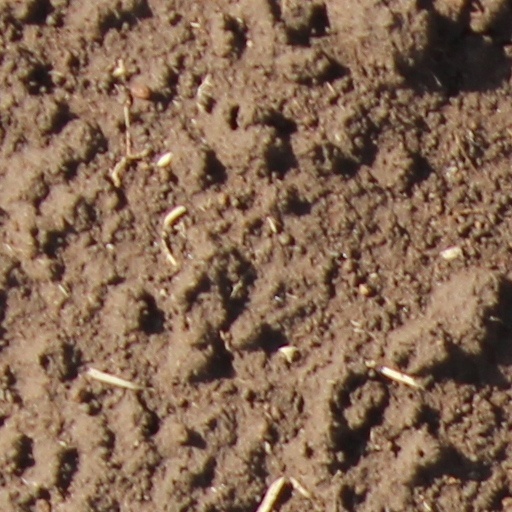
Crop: wheat